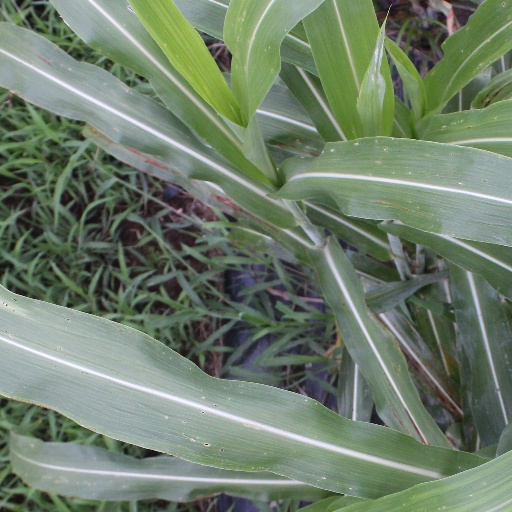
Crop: sorghum